Constitution of Carthage

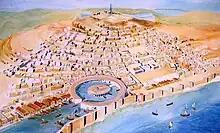
Representing the Punic city, the agora is the vast esplanade to the right of the circular port.

The suffetes were assisted by a "Council of Elders", or gerousia, which was found in other cities, particularly Sparta: the texts refer to the "Elders of Carthage", according to a customary Semitic expression, as in Leptis Magna. Even in Roman times, the "Great Ones of Leptis" are mentioned.